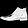
Label: Ankle boot